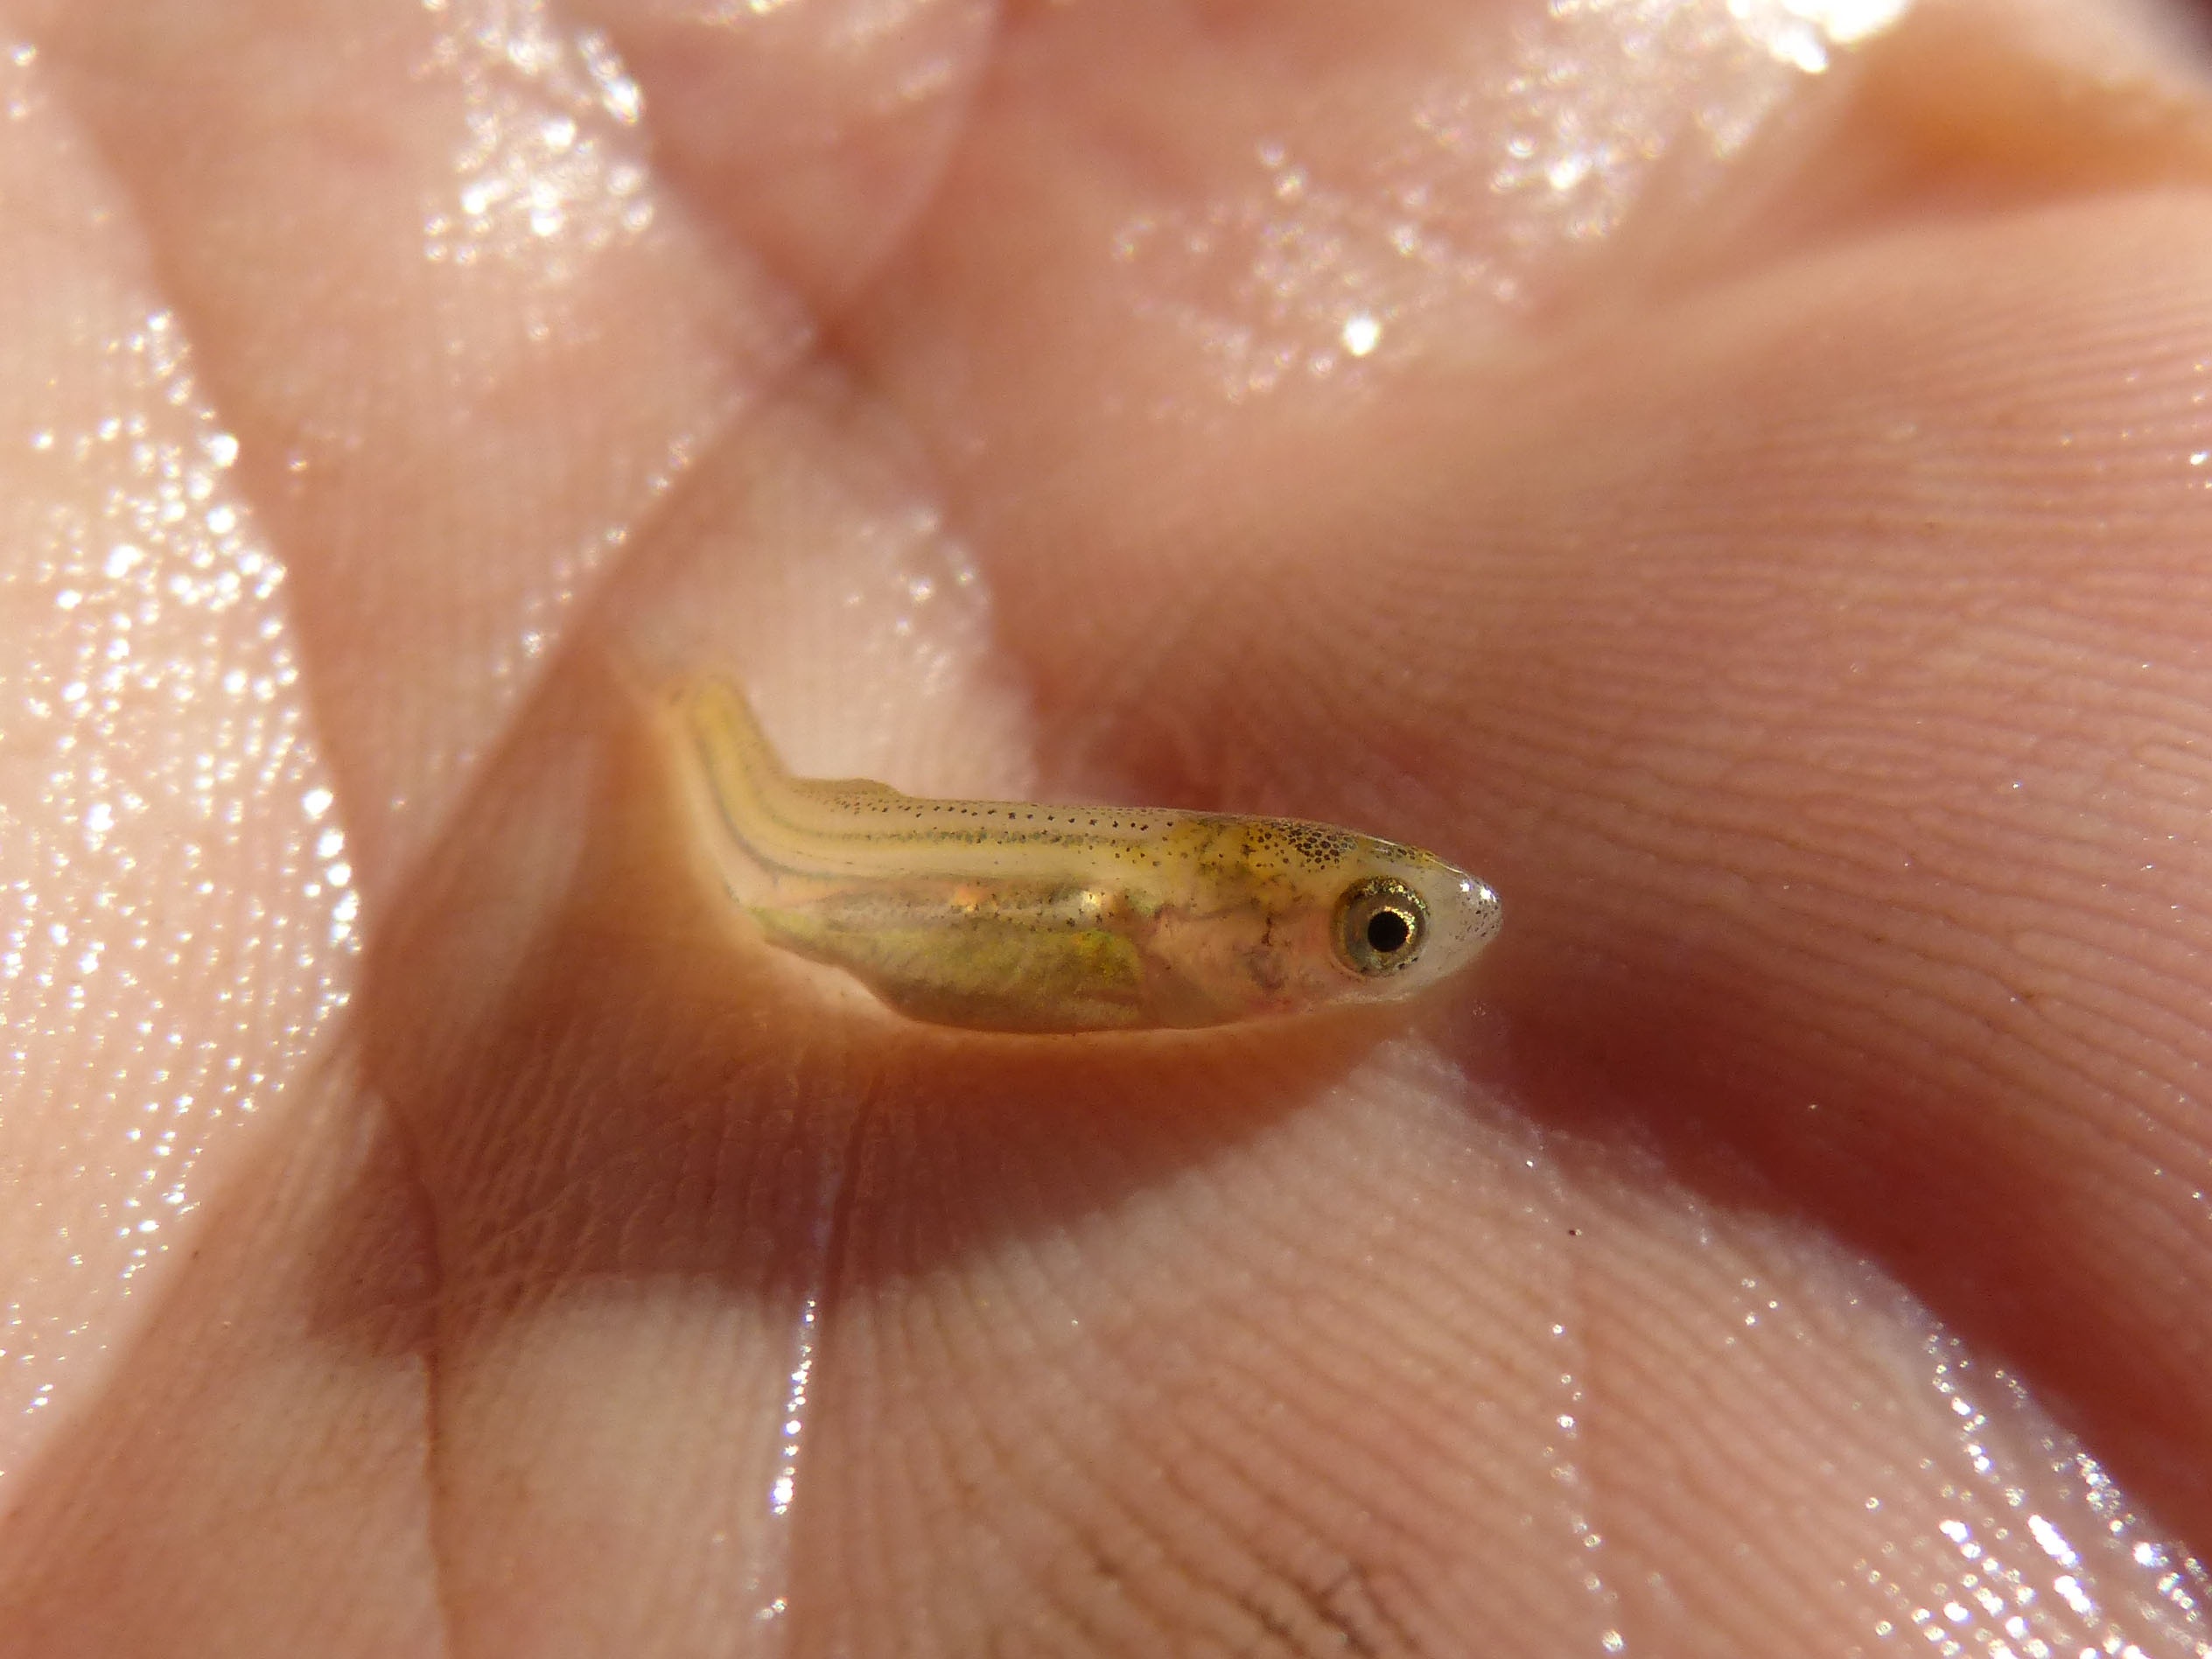
hand, river, finger, fish, nail, mouth, close up, eye, tiny, organ, tooth, macro photography, alev n